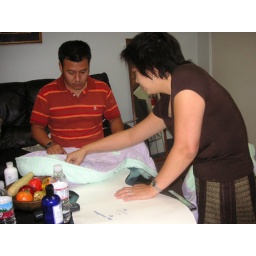
Steve (super producer extrordinair) and Ann going over the cat bed for the next days shoot.